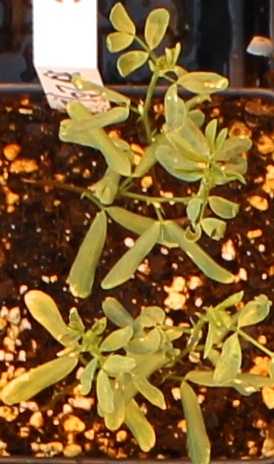
Label: Lentil